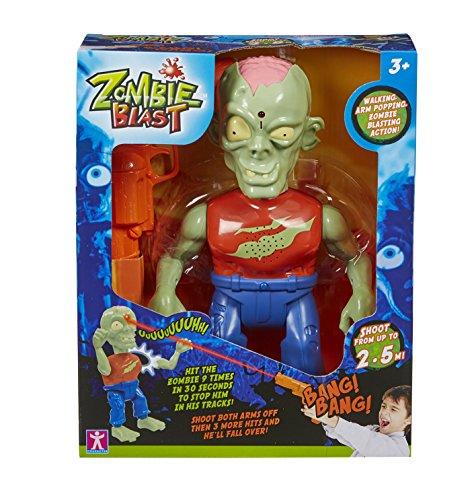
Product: iDragon Zombie Blast IR Shooting Game
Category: Toys & Games | Sports & Outdoor Play
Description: IR shooting game.
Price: $19.99
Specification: ProductDimensions:4.5x11.8x9.5inches|ItemWeight:1.26pounds|ShippingWeight:1.65pounds(Viewshippingratesandpolicies)|DomesticShipping:ItemcanbeshippedwithinU.S.|InternationalShipping:ThisitemcanbeshippedtoselectcountriesoutsideoftheU.S.LearnMore|ASIN:B00WU7EUTS|Itemmodelnumber:10533|Manufacturerrecommendedage:3yearsandup|Batteries:6AAAbatteriesrequired.